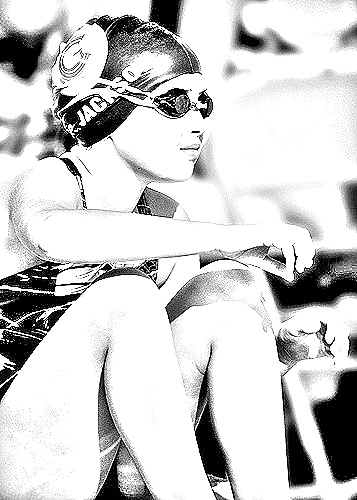
Portrait style: Sketch Portrait